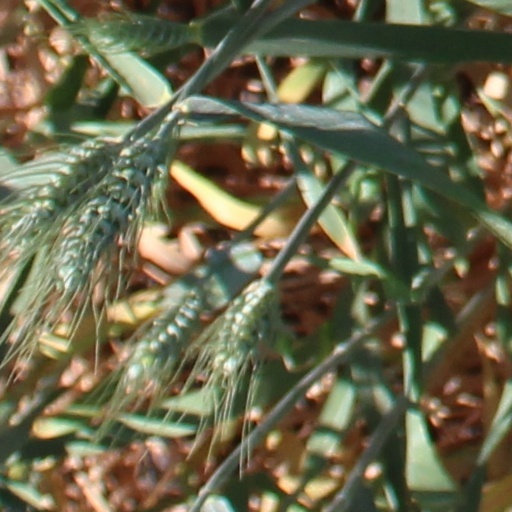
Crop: wheat